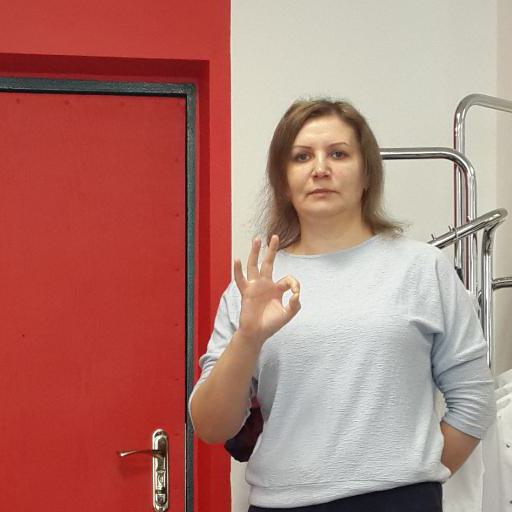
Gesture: ok